Mike Hogan (Florida politician)

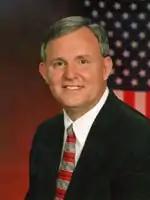

Mike Hogan (born September 30, 1949) is an American politician who served as the supervisor of elections of Duval County, Florida from 2017 to 2025.